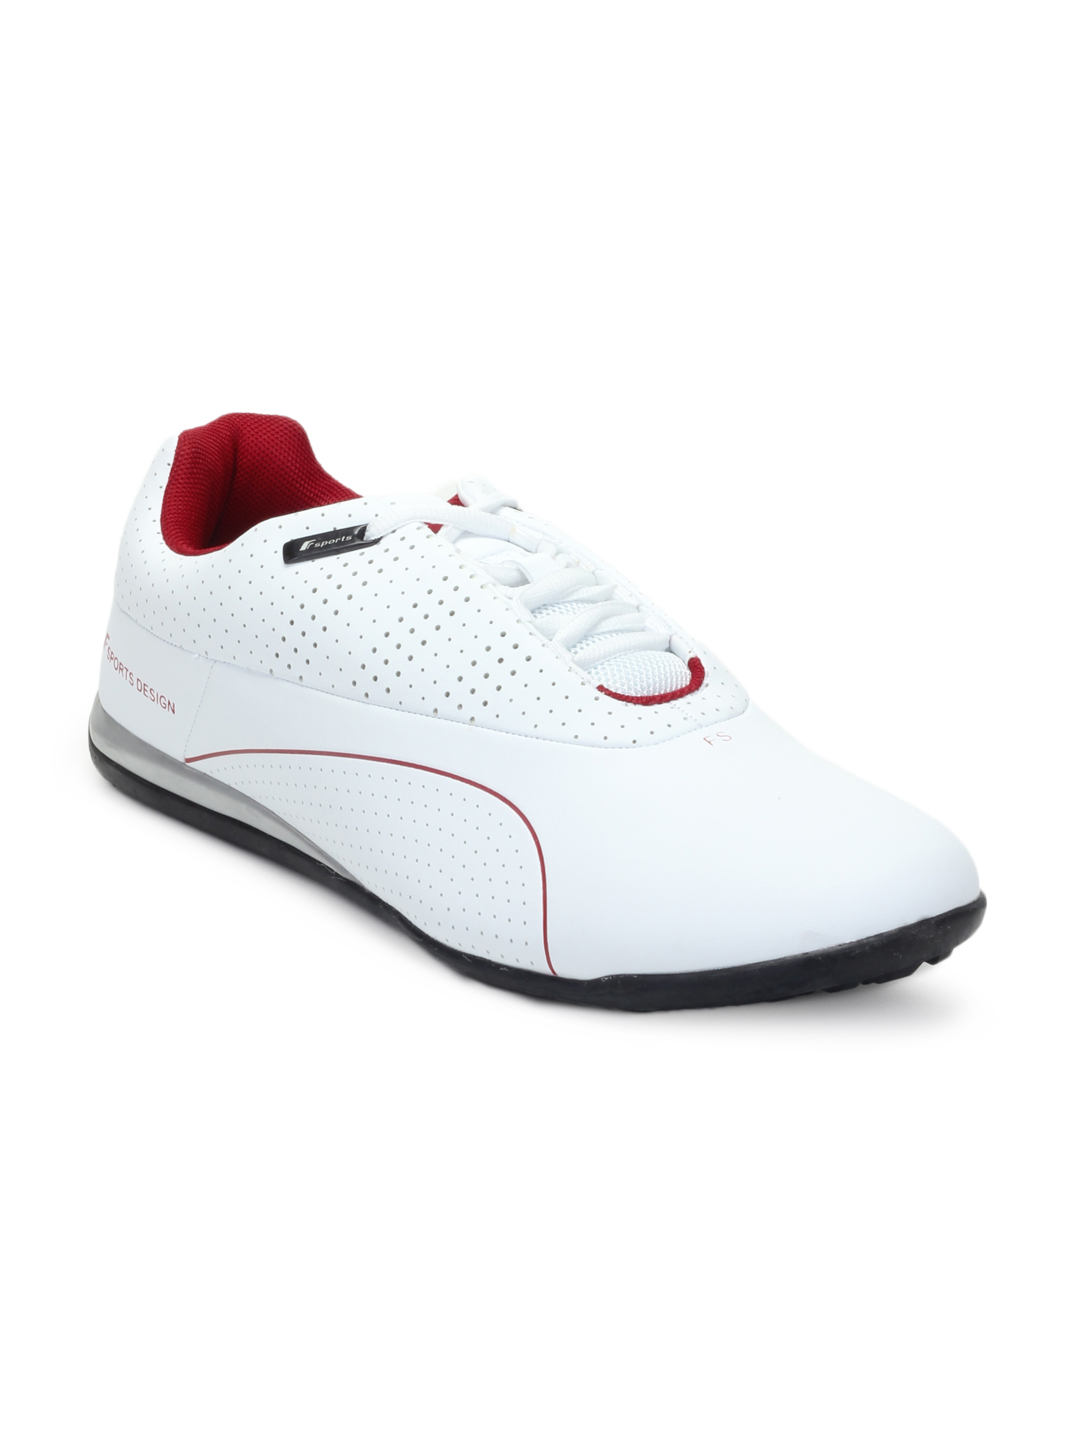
F Sports Men White Bratt Sports Shoes
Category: Footwear / Shoes / Sports Shoes
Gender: Men
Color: White
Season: Fall 2012
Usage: Sports